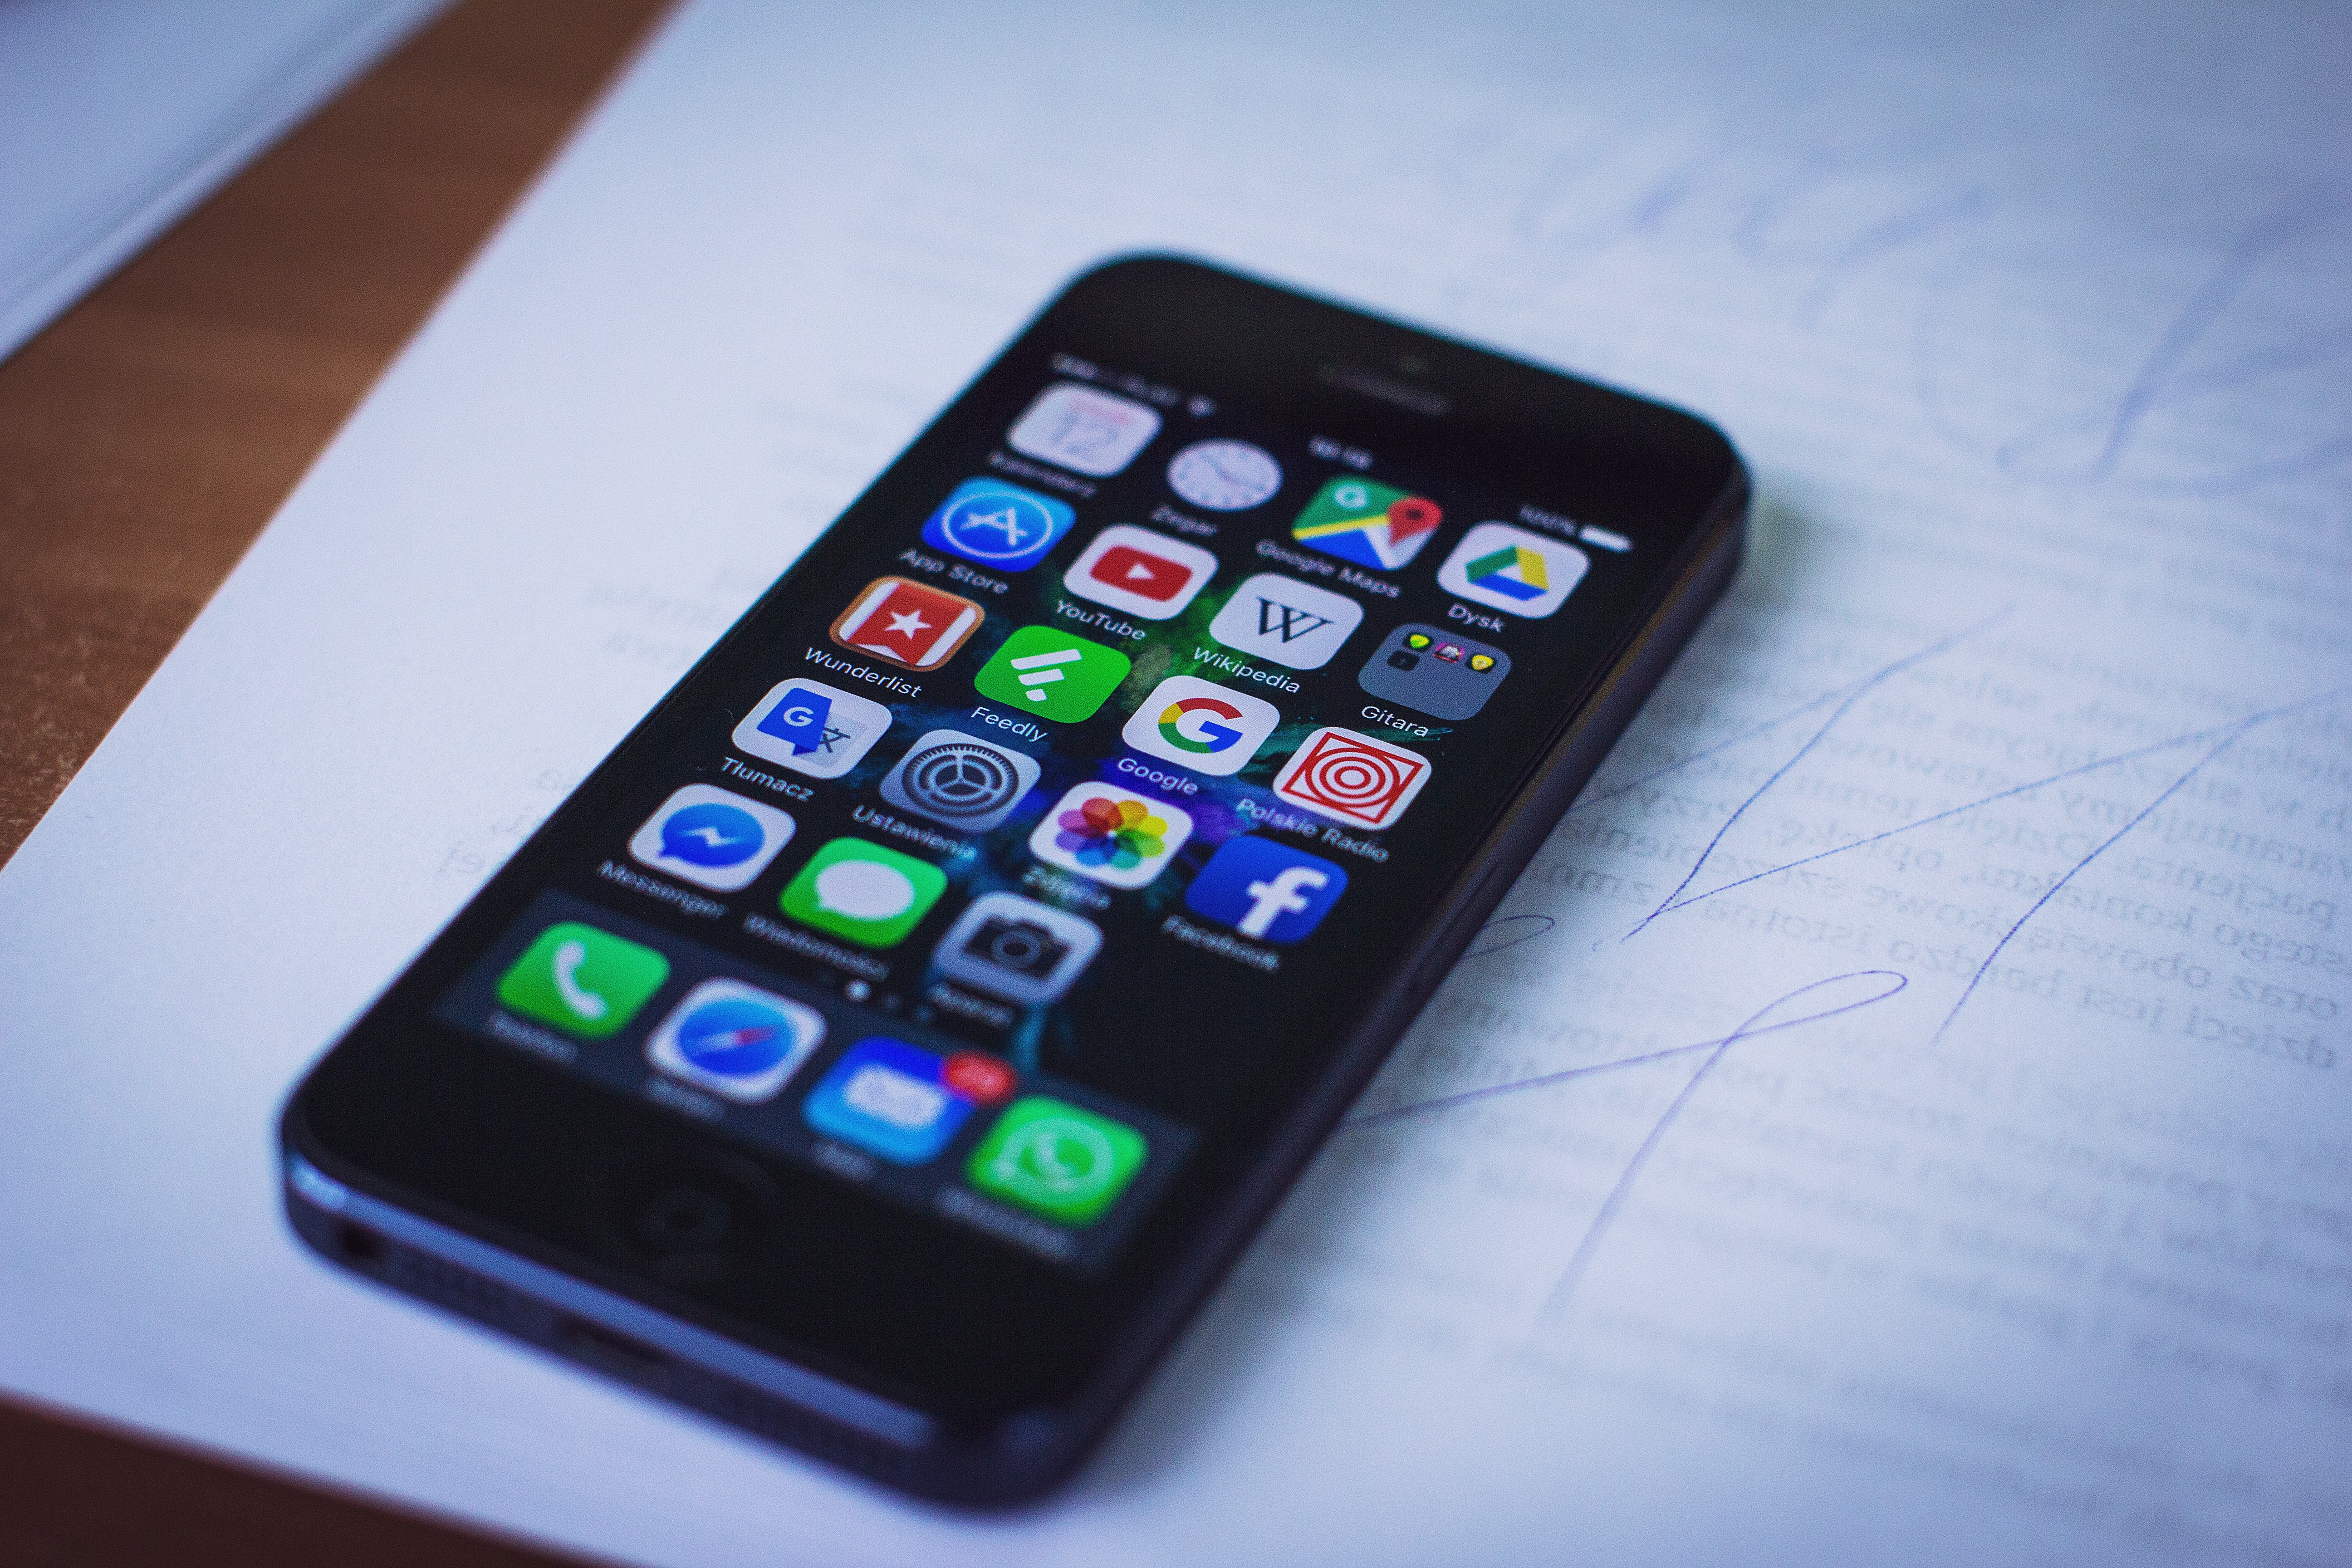
gadget, mobile phone, communication device, portable communications device, smartphone, electronic device, technology, feature phone, electronics, iphone, telephony, multimedia, ipod touch, telephone, icon, cellular network